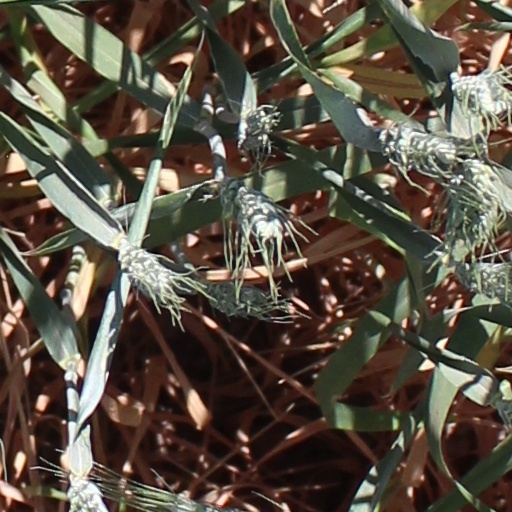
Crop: wheat